Autómata

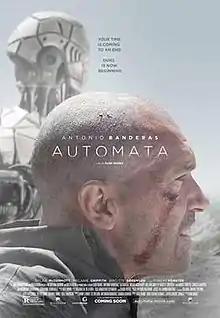
Theatrical release poster

Autómata is a 2014 English-language Spanish-Bulgarian science fiction action film directed by Gabe Ibáñez starring Antonio Banderas (who also co-produced). The film is co-written by Ibáñez with Igor Legarreta and Javier Sánchez Donate, and co-stars Birgitte Hjort Sørensen, Melanie Griffith, Dylan McDermott, Robert Forster, and Tim McInnerny.